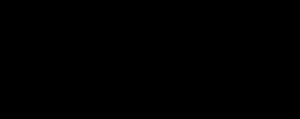
Signatur
Picassos signatur
En signatur er en underskrift. Ved at sætte sit navn på et dokument erklærer underskriveren sig enig i indholdet.